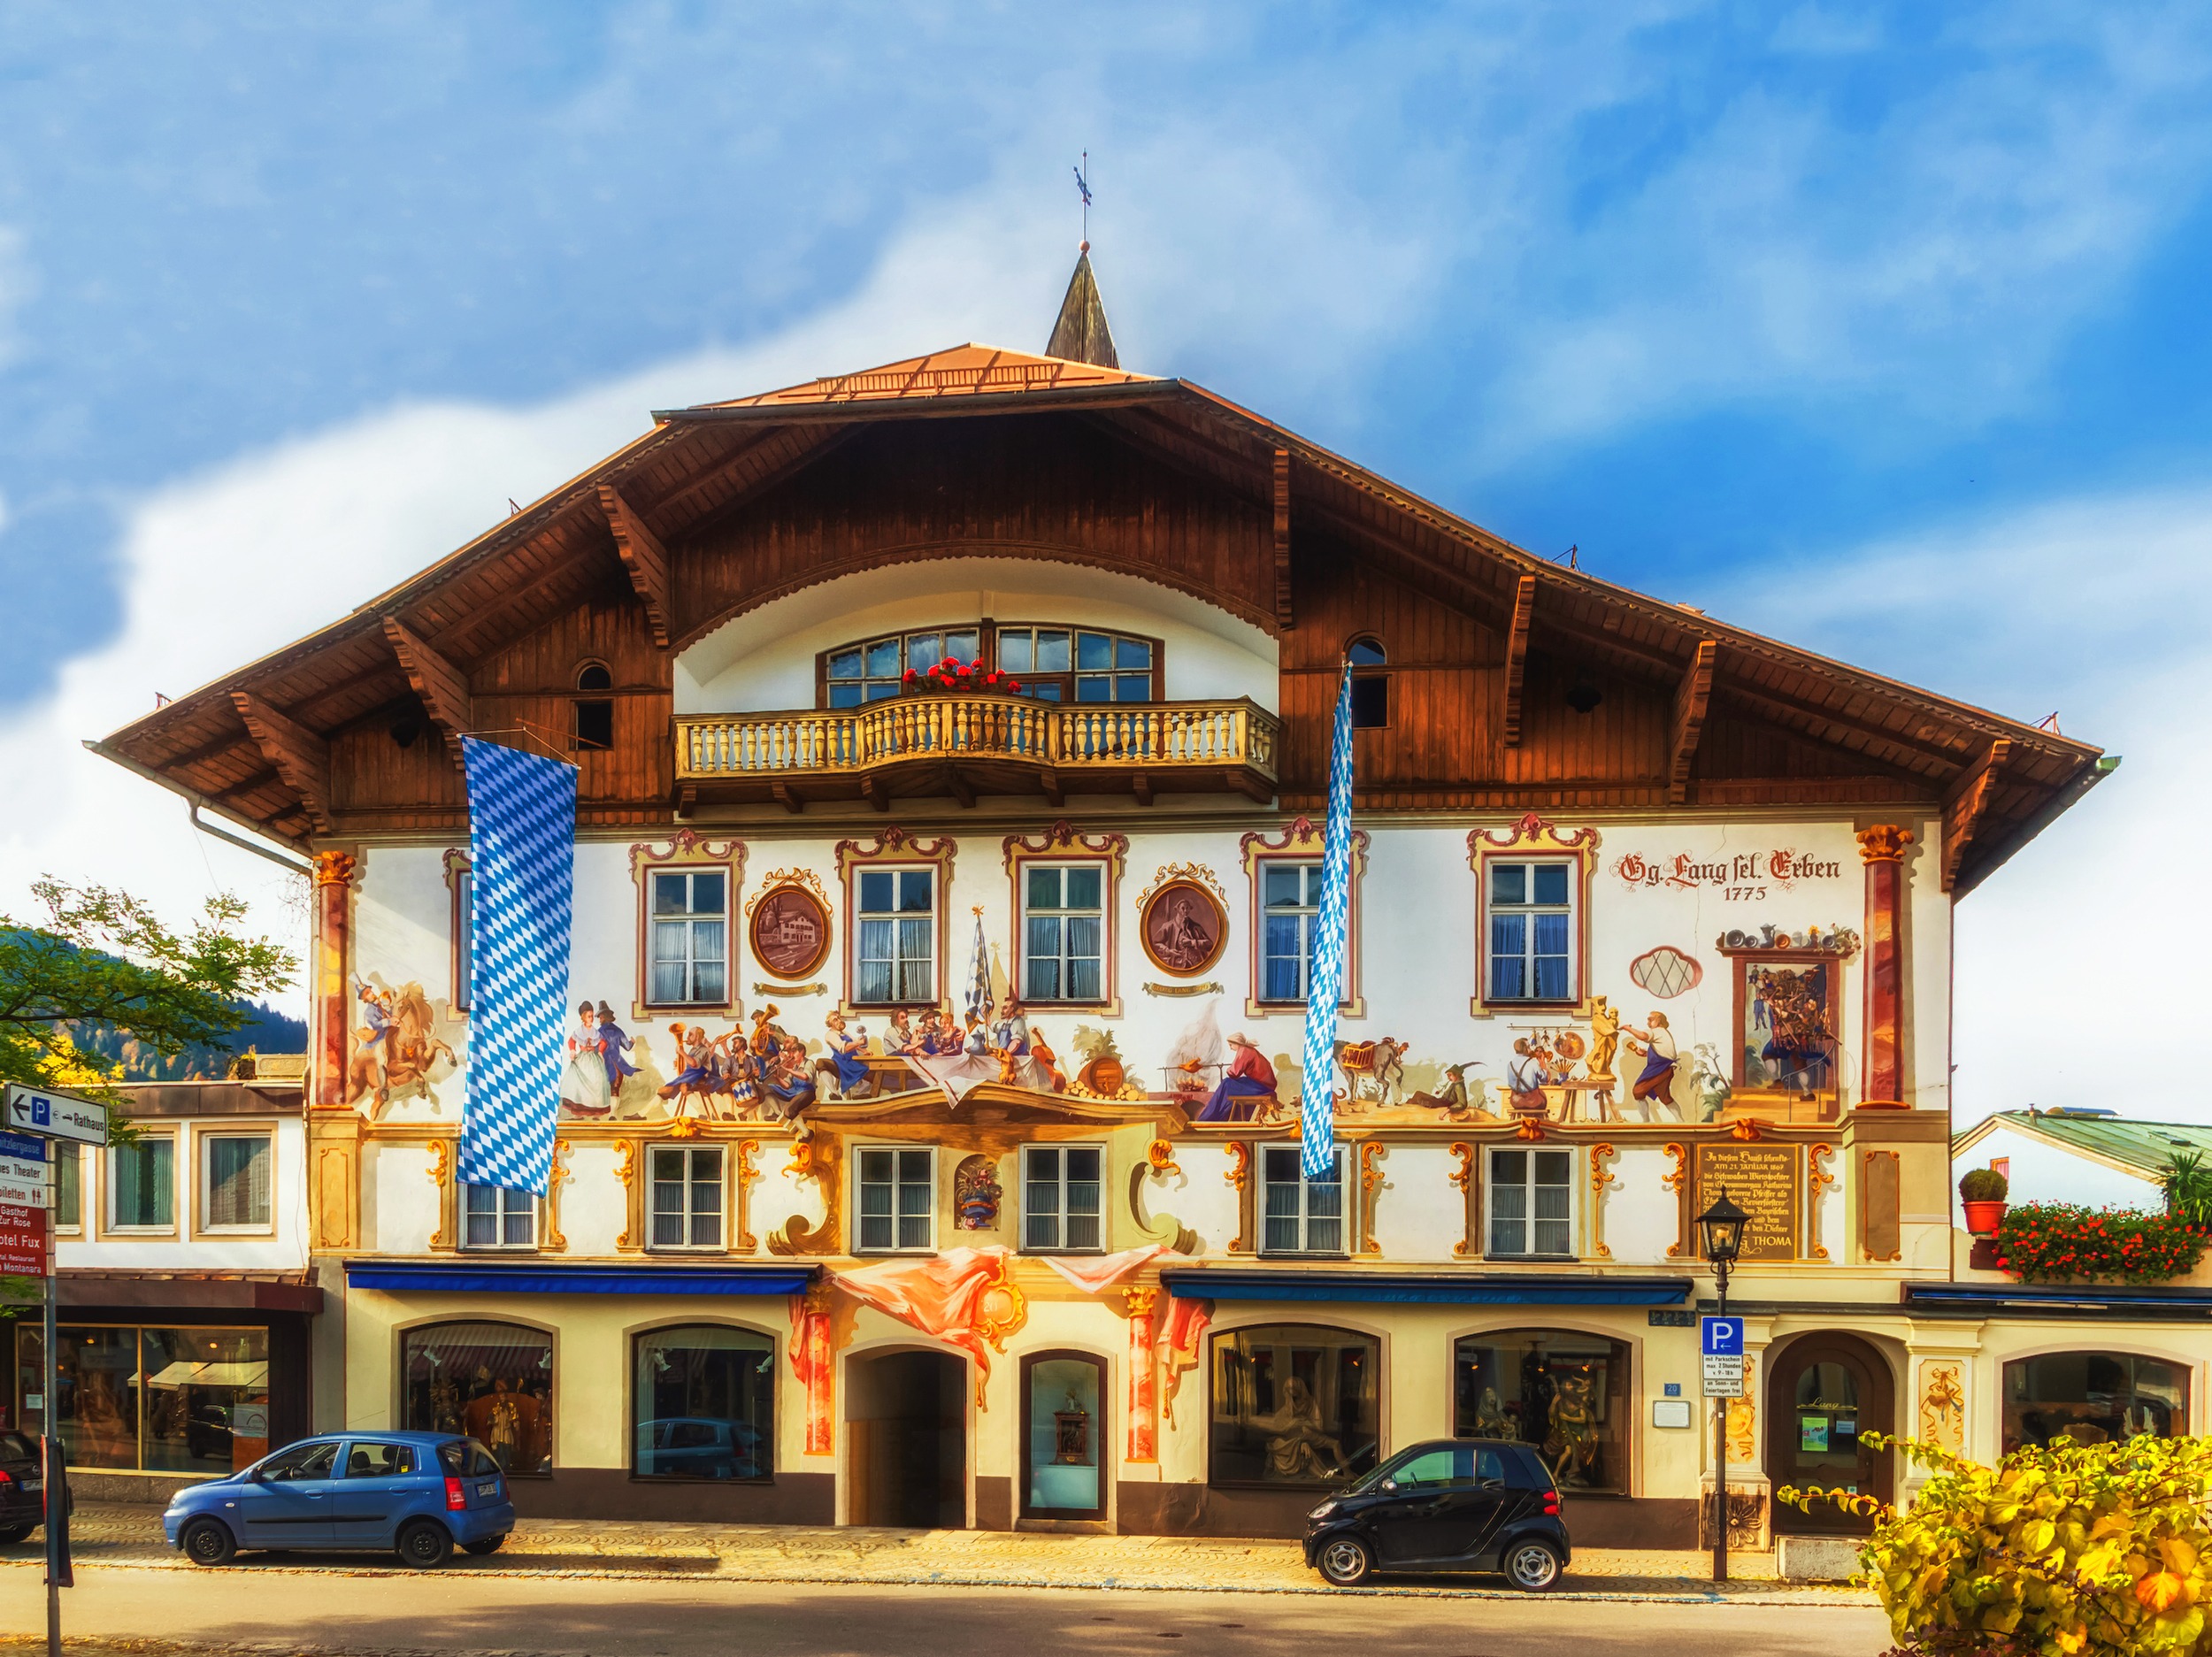
architecture, house, town, building, restaurant, palace, home, urban, vacation, facade, place of worship, artwork, temple, hotel, resort, decorative, bavaria, estate, oberammergau